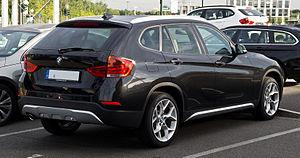
La BMW X1 est une automobile de type crossover d'entrée de gamme produite par la marque allemande BMW depuis octobre 2009. Deux générations de ce modèle sont produites actuellement.